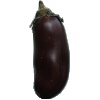
Label: eggplant